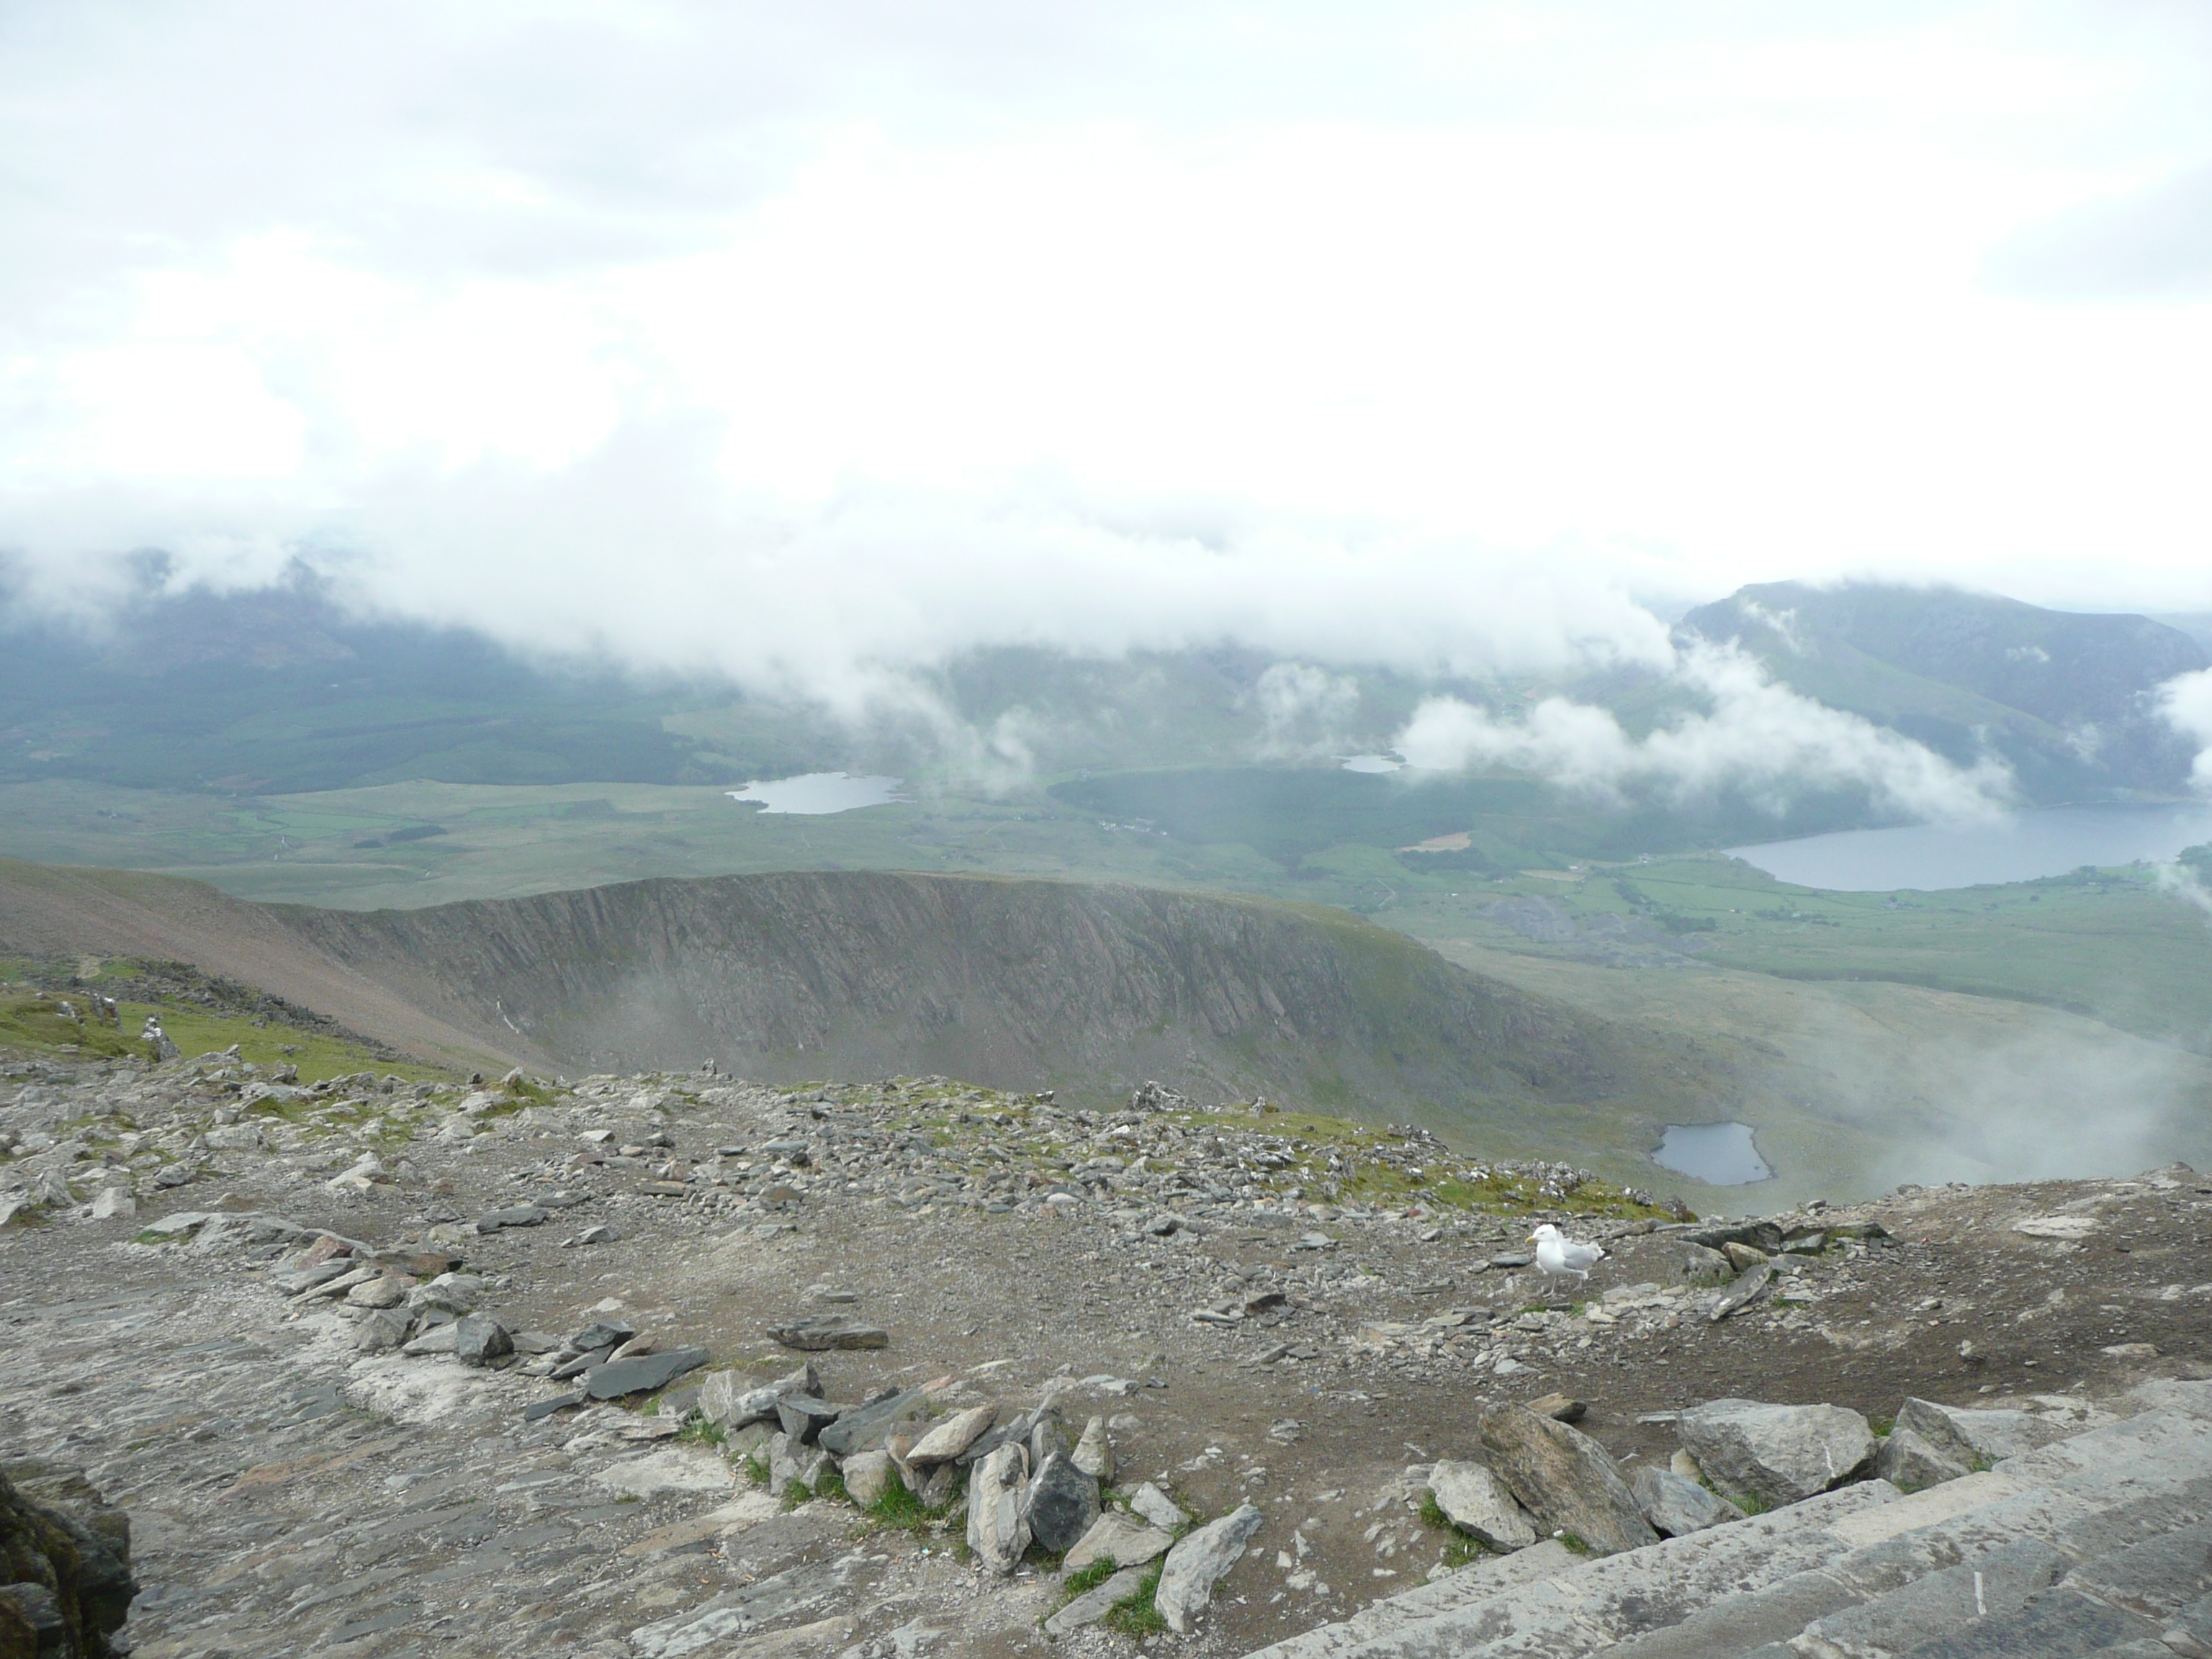
landscape, nature, wilderness, mountain, sky, countryside, hill, view, isolated, valley, mountain range, panorama, scenic, highland, ridge, outside, wales, clouds, geology, plateau, beautiful, fell, loch, tundra, moraine, landform, snowdon, mountain pass, geographical feature, mountainous landforms, geological phenomenon